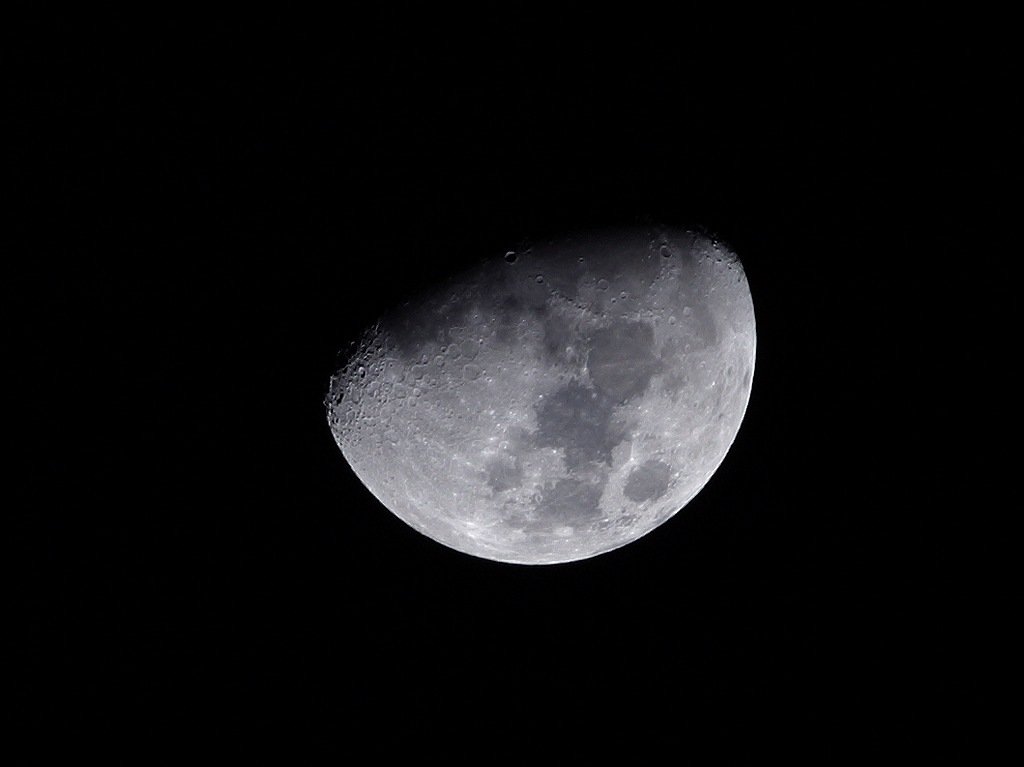
black and white, sky, atmosphere, crater, black, moon, long exposure, circle, surface, outer space, astronomy, universe, celestial body, night photograph, astronomical object